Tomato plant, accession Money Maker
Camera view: bottom (45 deg); turntable rotation: 60 degrees
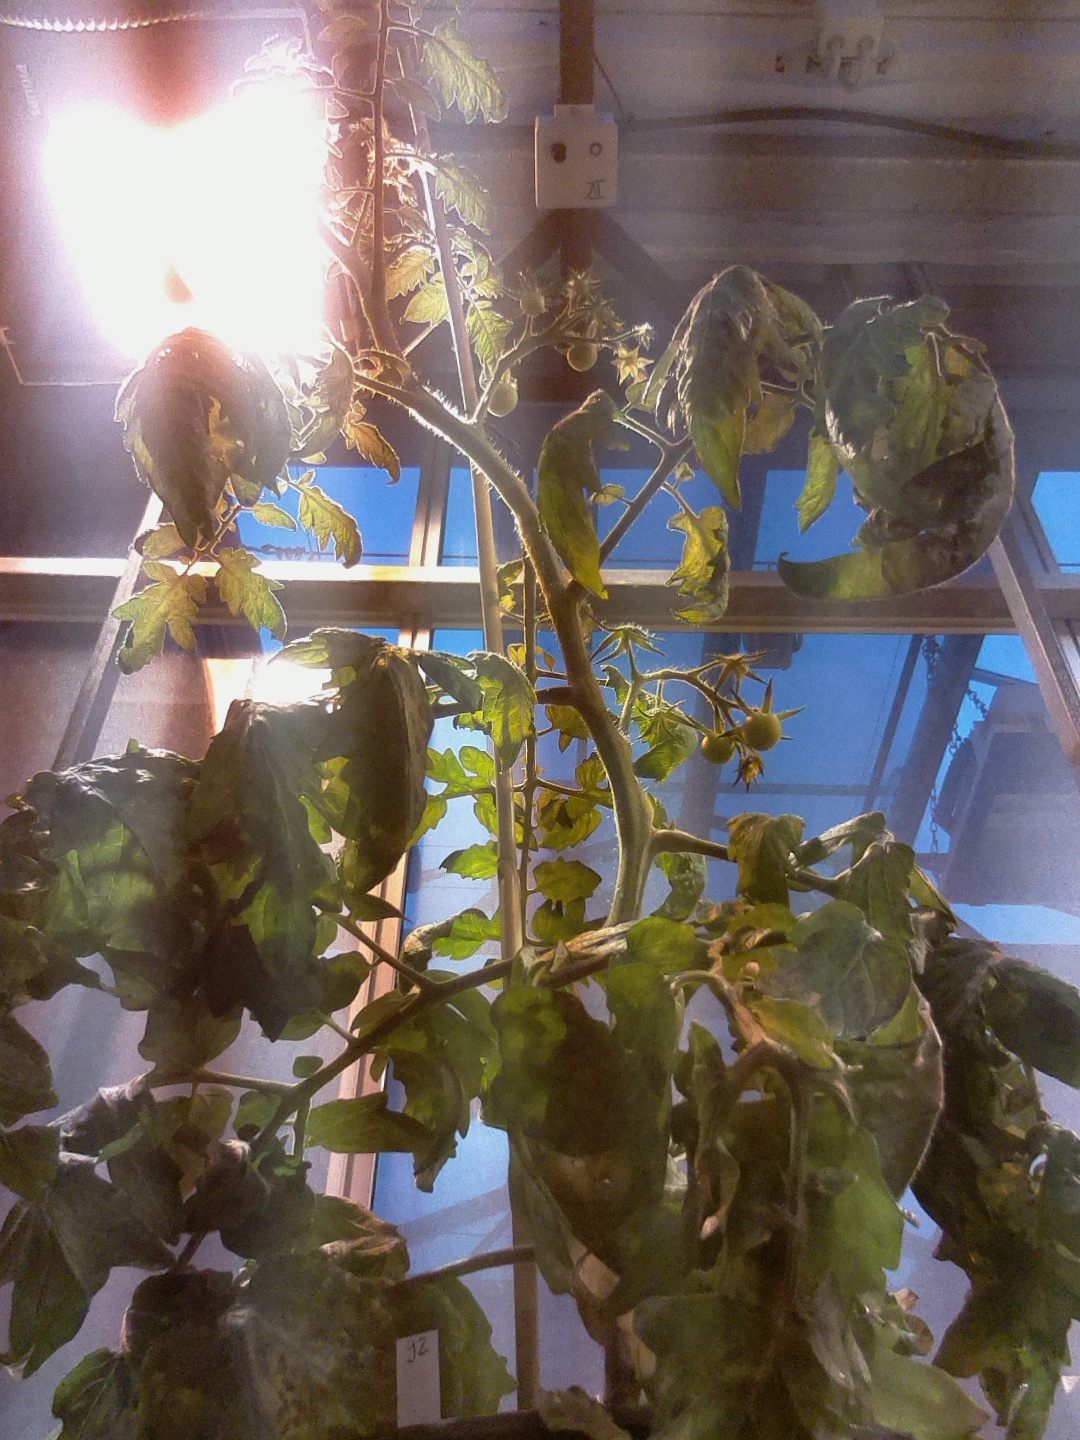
BBCH growth stage 72: 20%-30% of final fruit size